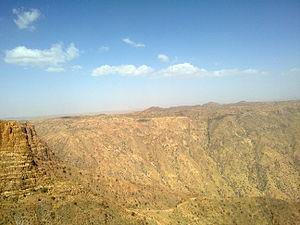
La domestication du cheval est l'ensemble des processus de domestication qui conduit l'espèce humaine à maîtriser puis à utiliser l'espèce Equus caballus à son profit grâce au contrôle des naissances et à l'élevage de ces animaux pour la consommation, le combat, le travail et le transport. De nombreuses théories sont proposées, tant en termes d'époque, de nombre de foyers de domestication, que de types, espèces ou sous-espèces de chevaux domestiqués. Plus tardive que pour les espèces animales alimentaires, la domestication du cheval est difficile à dater avec précision. Les premiers apprivoisements pourraient remonter à la fin du Paléolithique supérieur, 8 000 ans avant notre ère. La première preuve archéologique d'une domestication remonte à 3 500 av. J.-C. dans les steppes au nord du Kazakhstan ; elle est le fait de la culture Botaï. Ces chevaux ne sont pas à l'origine des chevaux domestiques actuels, mais des chevaux de Przewalski, redevenus sauvages. D'autres éléments suggèrent des foyers de chevaux sauvages puis de domestication distincts dans la péninsule Ibérique, et peut-être la péninsule Arabique.